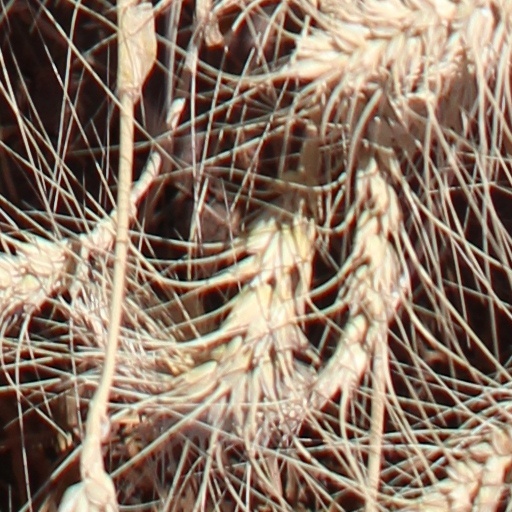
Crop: wheat